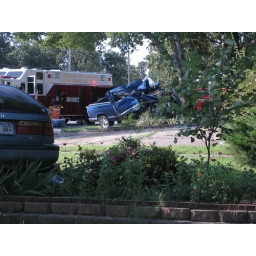
Pickup truck smashed with firetruck in the background. by kevin quinn, extension video specialist